Kostelec nad Labem

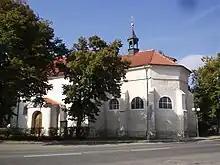
Church of Saint Vitus

Kostelec was probably founded by King Ottokar II in the second half of the 13th century. The first known owners of Kostelec were the Borš family from Osek, when the settlement was taken over by Ottokar II in 1270.